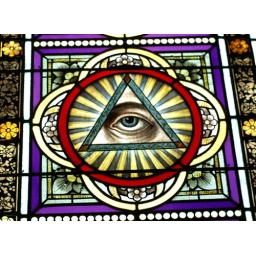
stained glass window in church